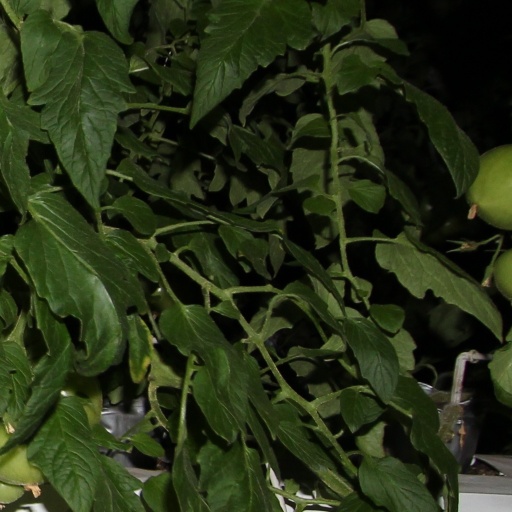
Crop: tomato